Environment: real
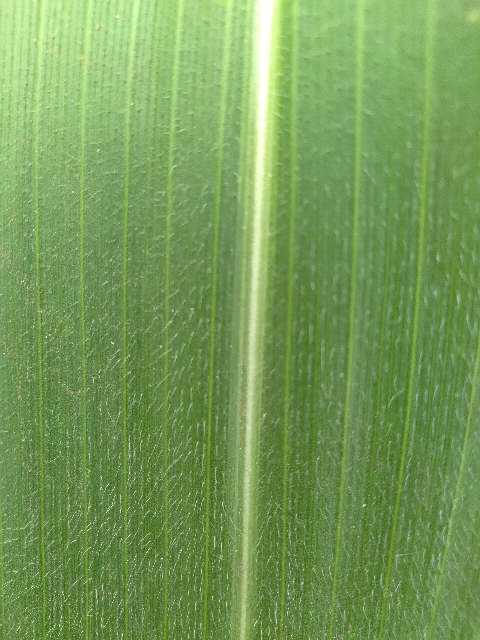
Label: healthy